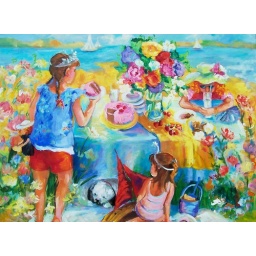
A larger version of a beach party. This time big sister is in charge of the pink iced chocolate cake.